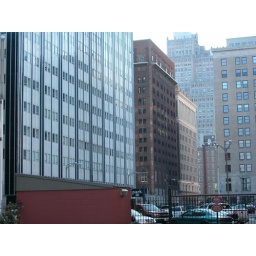
The Alverne plays an integral part in the street wall of 11th Street in downtown St. Louis.